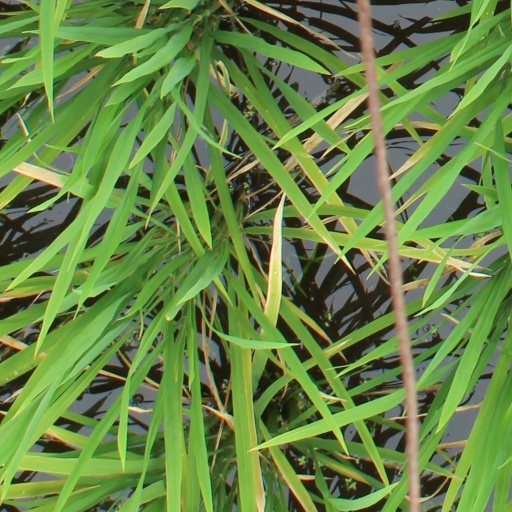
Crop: rice